Isaryō Station

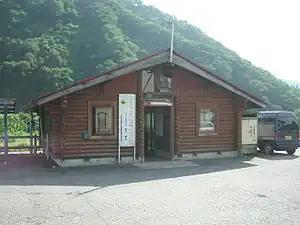
Isaryō Station in August 2004

is a railway station in the town of Oguni, Yamagata Prefecture, Japan, operated by East Japan Railway Company (JR East).